Richard Franasovici

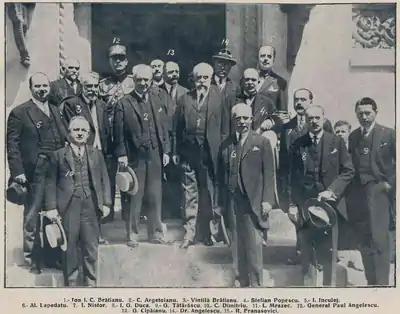
Members of the Seventh Ion I. C. Brătianu cabinet; Franasovici is on the top right

In 1922, Franasovici was named general secretary in the Interior Ministry. He was undersecretary of state in 1923–1924 and 1927–1928. In the early 1930s, King Carol II exacerbated divisions within the PNL by encouraging a faction led by Gheorghe Tătărescu, Ion Inculeț and Franasovici, who saw a chance to depose Vintilă Brătianu and achieve power.